Air Materiel Command

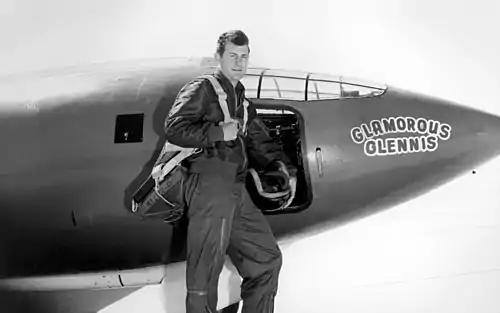
Chuck Yeager next to experimental aircraft Bell X-1 No. 1 Glamorous Glennis, 1947

The functions of research and development and logistics were operated separately during World War II until they were reunited for several years in the late 1940s under Air Materiel Command. Among its forces was the Air Materiel Force, European Area, which was transferred from USAFE in on 1 January 1956. Air Materiel Force, European Area, at Chateauroux Air Depot, France, and Air Materiel Force, Pacific Area, at Tachikawa Air Base, Japan, were of Numbered Air Force status. Often these formations supervised Air Depot Wings, for example the 75th Air Depot Wing which was based at Chinhae Air Base in South Korea during the Korean War.